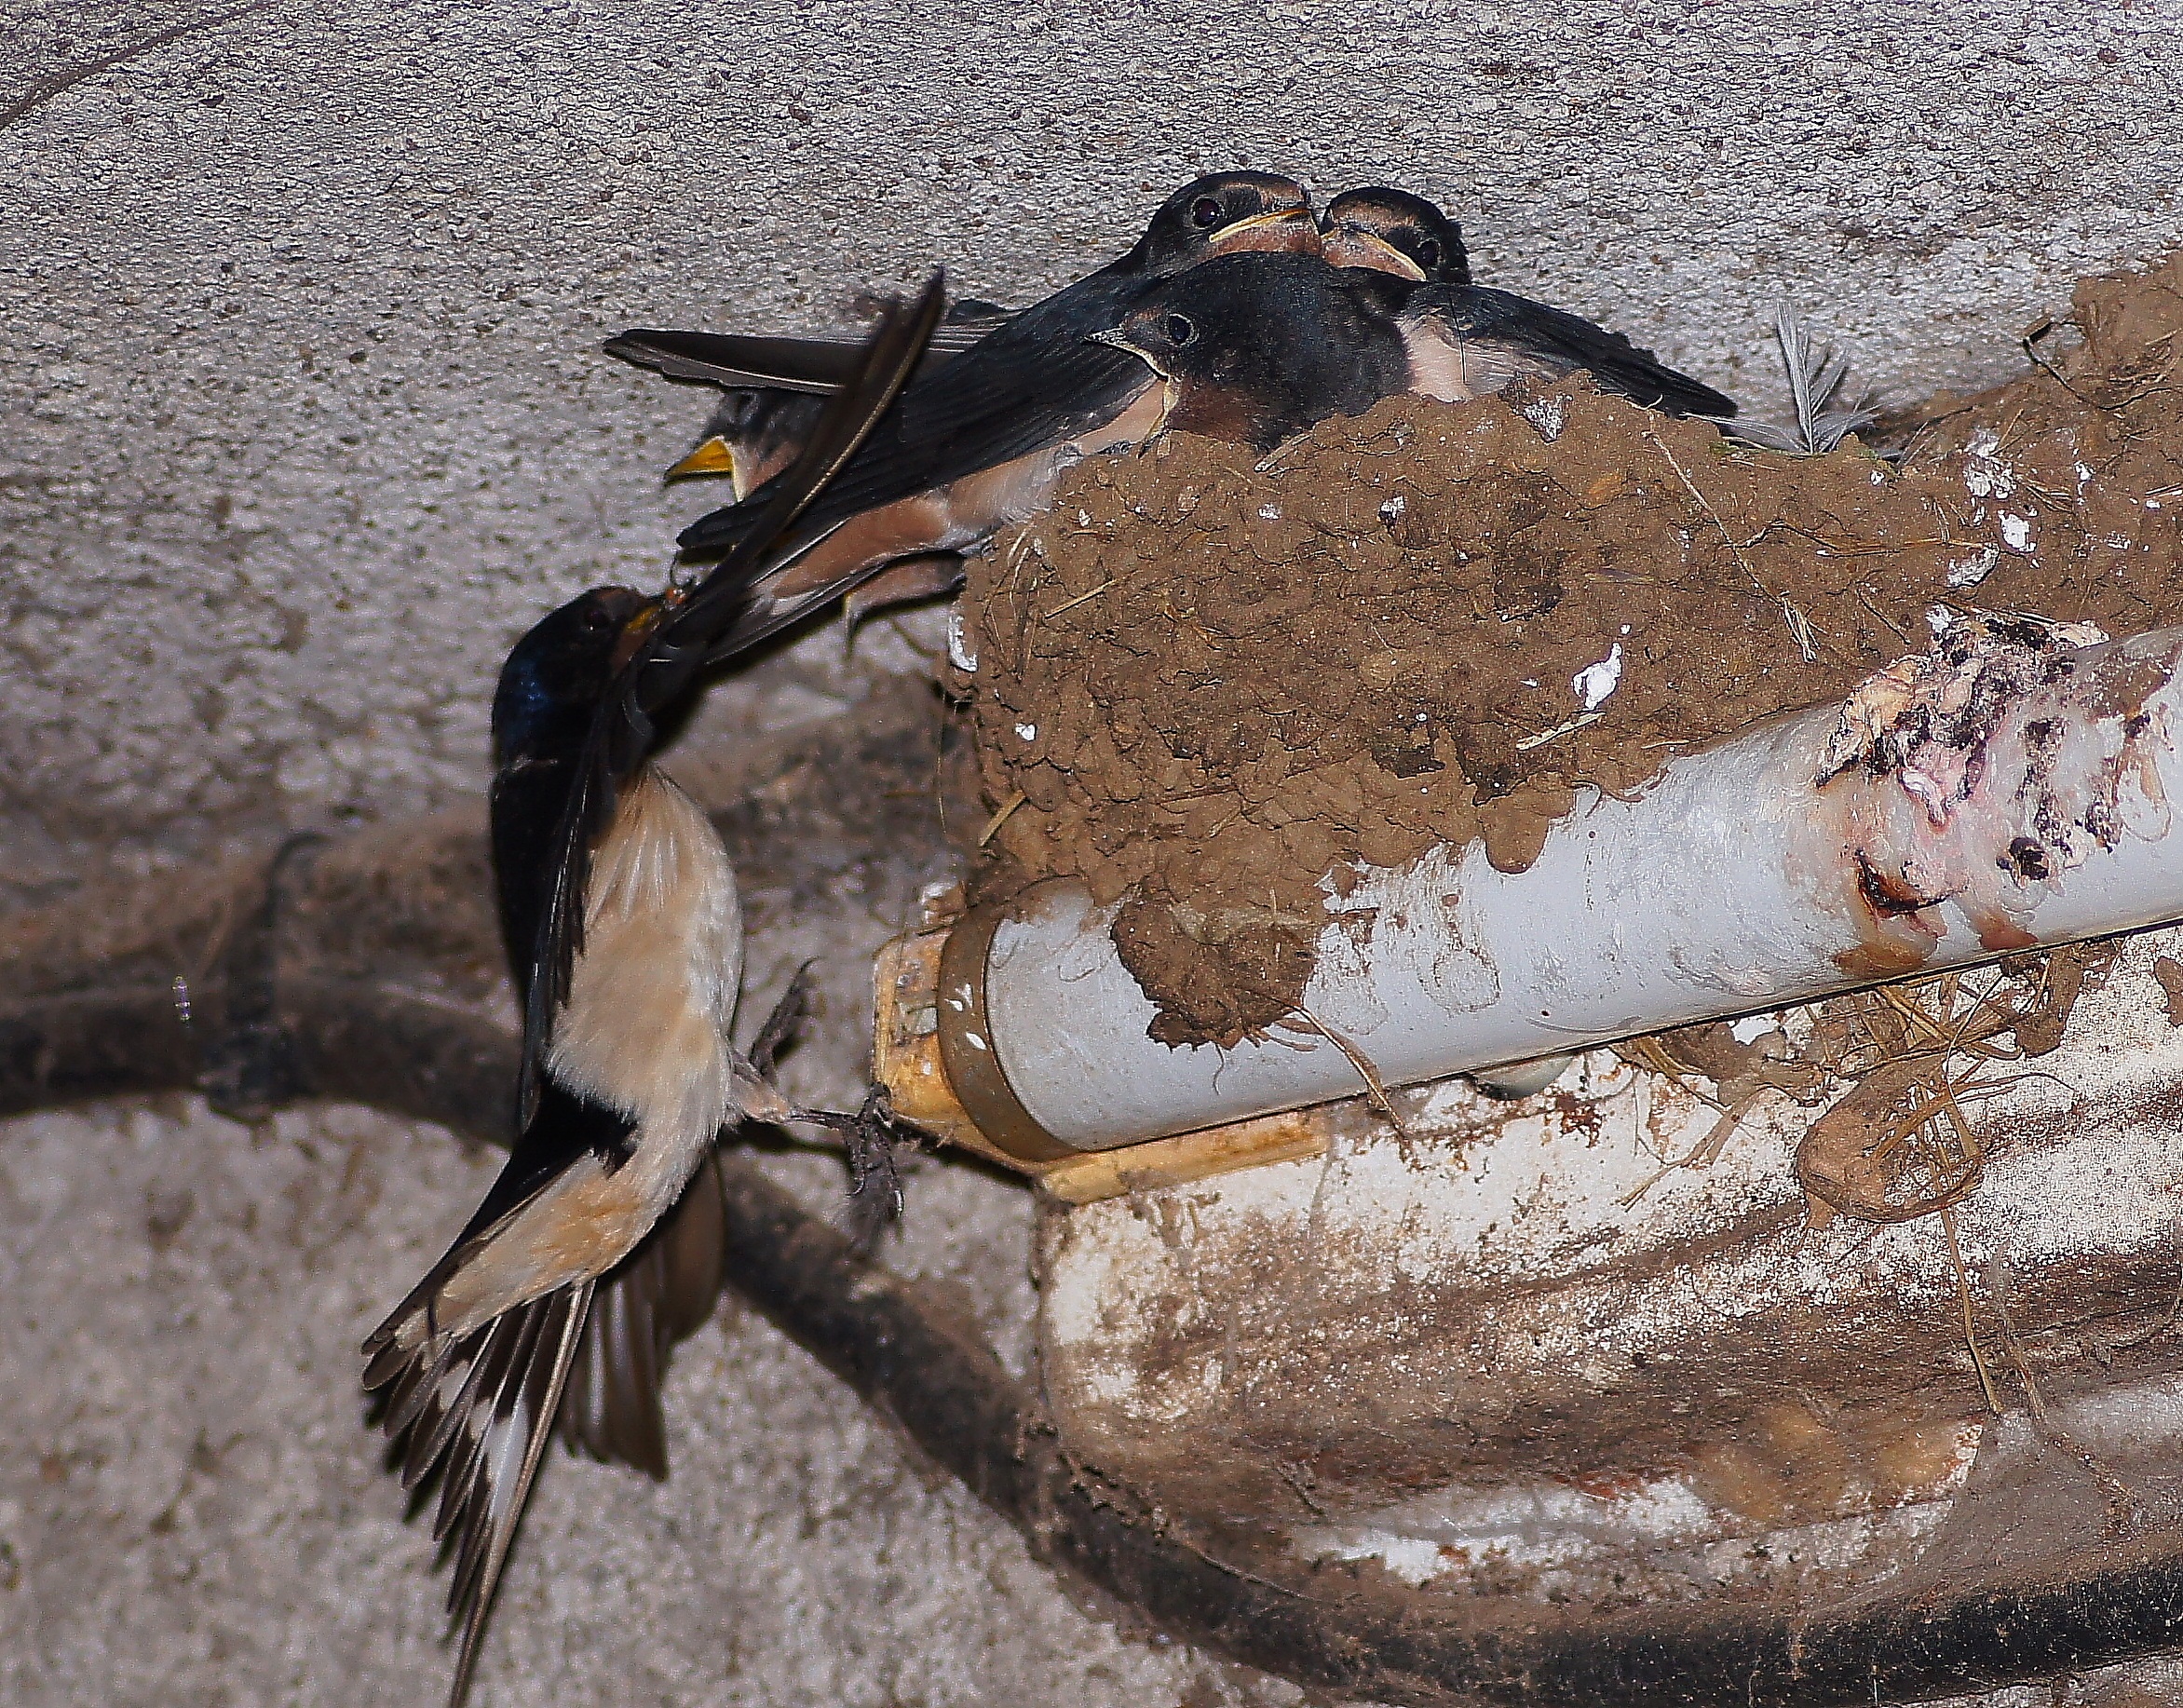
nature, bird, wildlife, fauna, animals, naturaleza, ggl1, animales, sonya55, tt, golondrinas, perching bird